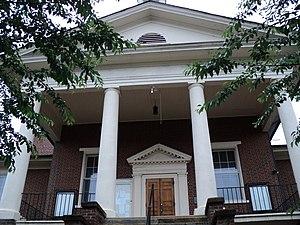
La ville américaine de Stuart est le siège du comté de Patrick, dans l’État de Virginie. Lors du recensement de 2010, sa population s’élevait à 1 408 habitants.